Battlefield Online

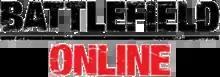

Battlefield Online was a free online first person shooter developed by Neowiz Games, Electronic Arts and DICE, and distributed by Neowiz Games. It was a remake of "Battlefield 2," however, its game engine was "Battlefield 2142"s modified Refractor Engine 2, with graphic-improvements over "Battlefield 2".